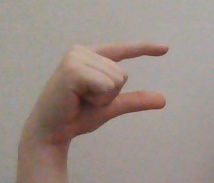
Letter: dal